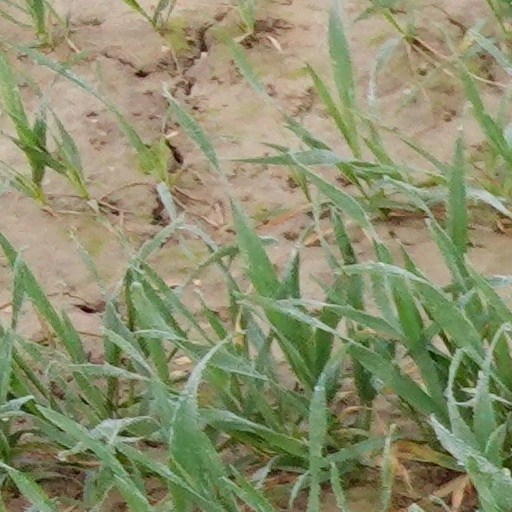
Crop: wheat